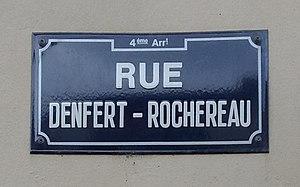
Plaque.
La rue Denfert-Rochereau est une voie de circulation située dans le 4ᵉ arrondissement de Lyon, sur le plateau de la Croix-Rousse.